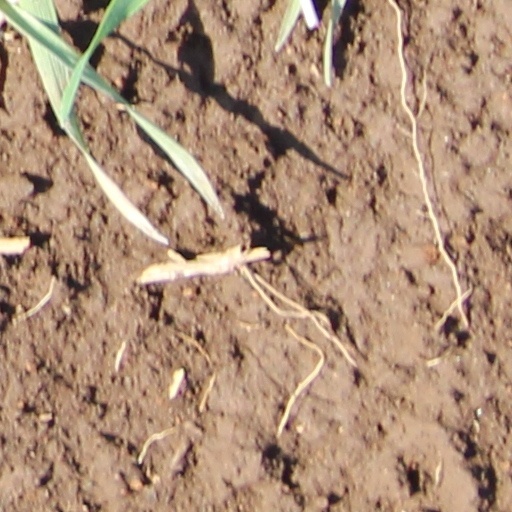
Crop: wheat